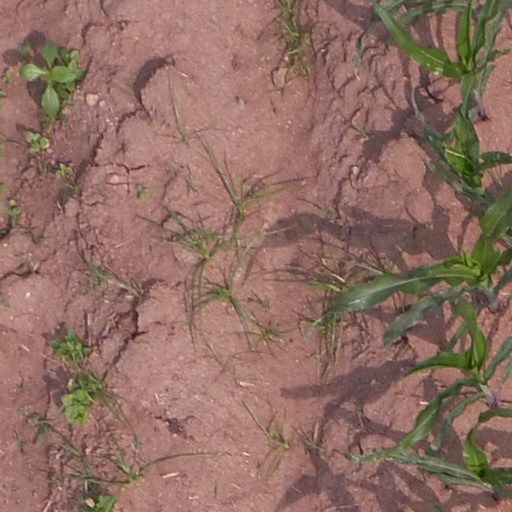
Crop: maize; corn